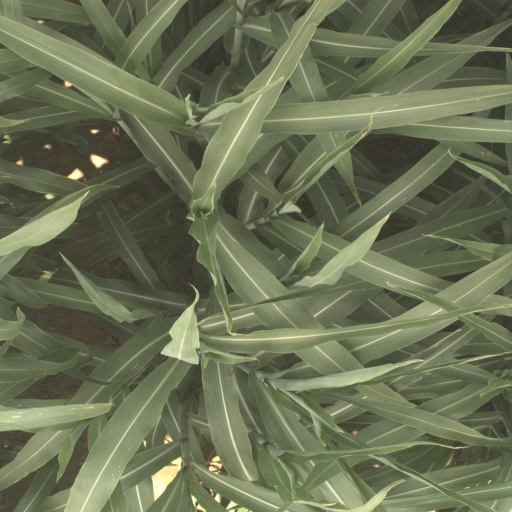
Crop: sorghum